Monster Hunter

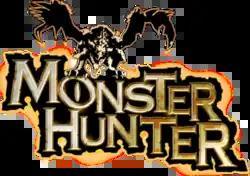
Logo for "Monster Hunter"

is a Japanese media franchise centered on a series of fantasy-themed action role-playing video games, beginning with first installment "Monster Hunter" for the PlayStation 2, released in 2004. Multiple devices are used to play the series, including personal computers, home consoles, portable consoles, and mobile devices. The series is developed and published by Capcom.